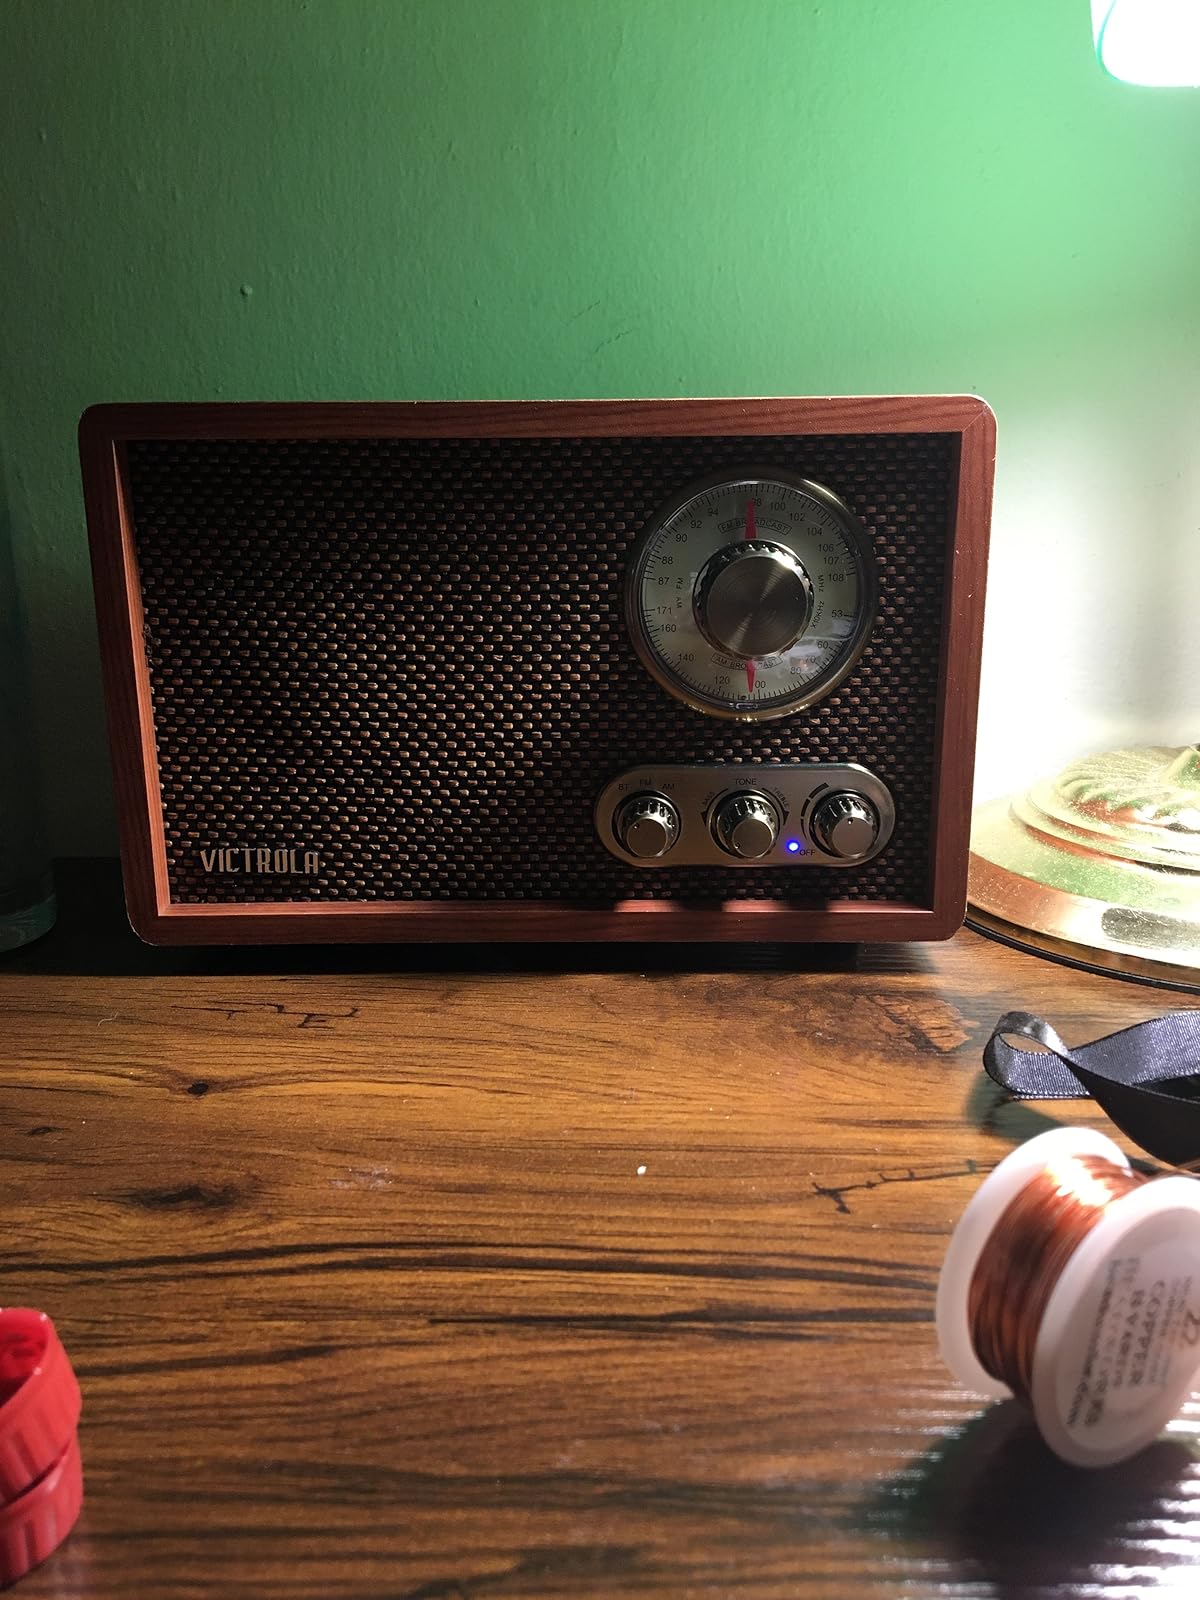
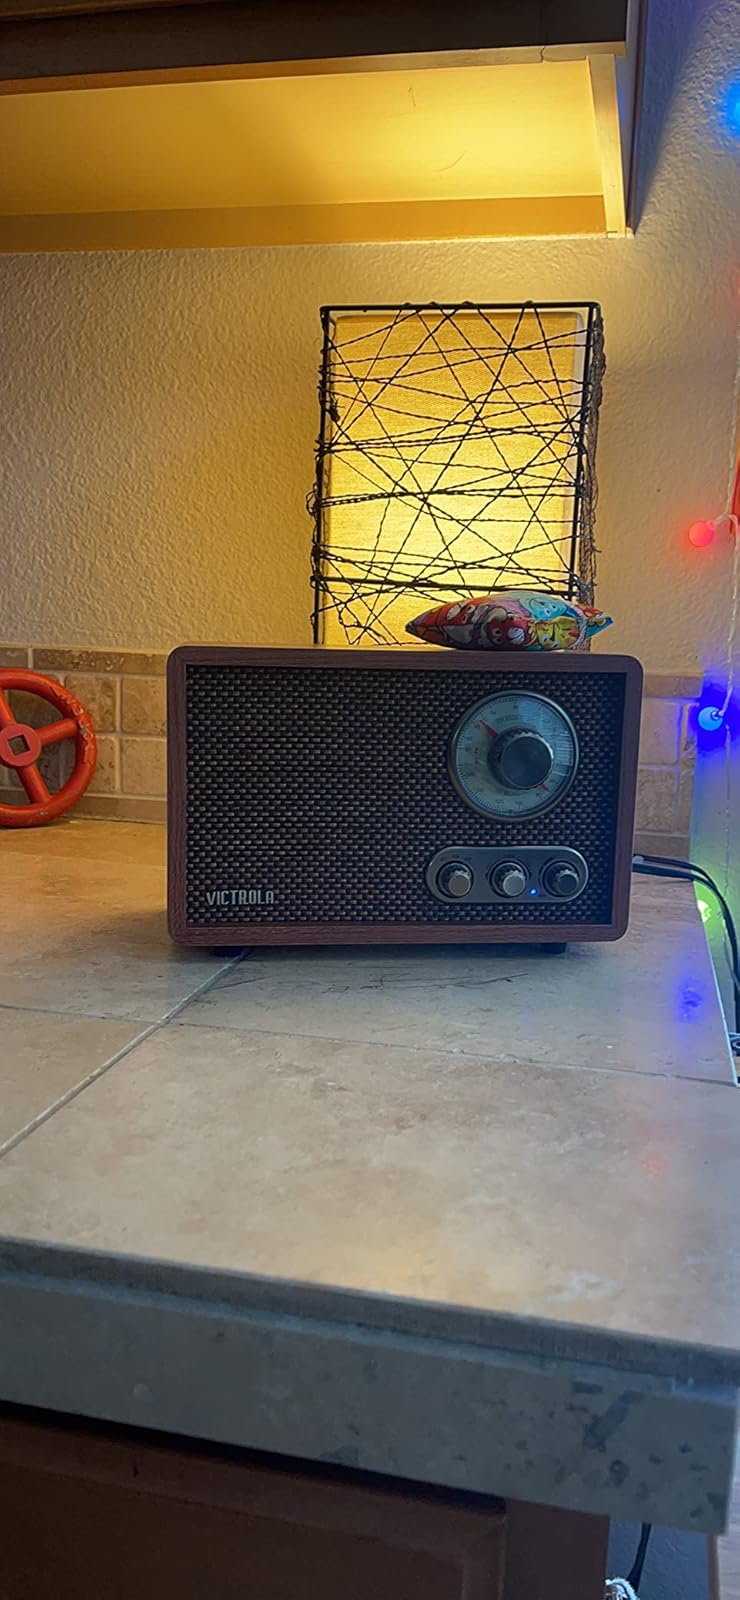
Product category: radio
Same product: yes